Fog of war

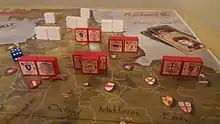
A block wargame, "Richard III" by Columbia Games, showing the fog of war in play: the red player can see the identity of their own pieces, but not those of the white player.

Abstract and military board games sometimes try to capture the effect of the fog of war by hiding the identity of playing pieces, by keeping them face down or turned away from the opposing player (as in "Stratego") or covered (as in "Squad Leader"). Other games, such as the Dark chess and "Kriegspiel" chess-variants, playing pieces could be hidden from the players by using a duplicate, hidden game board.